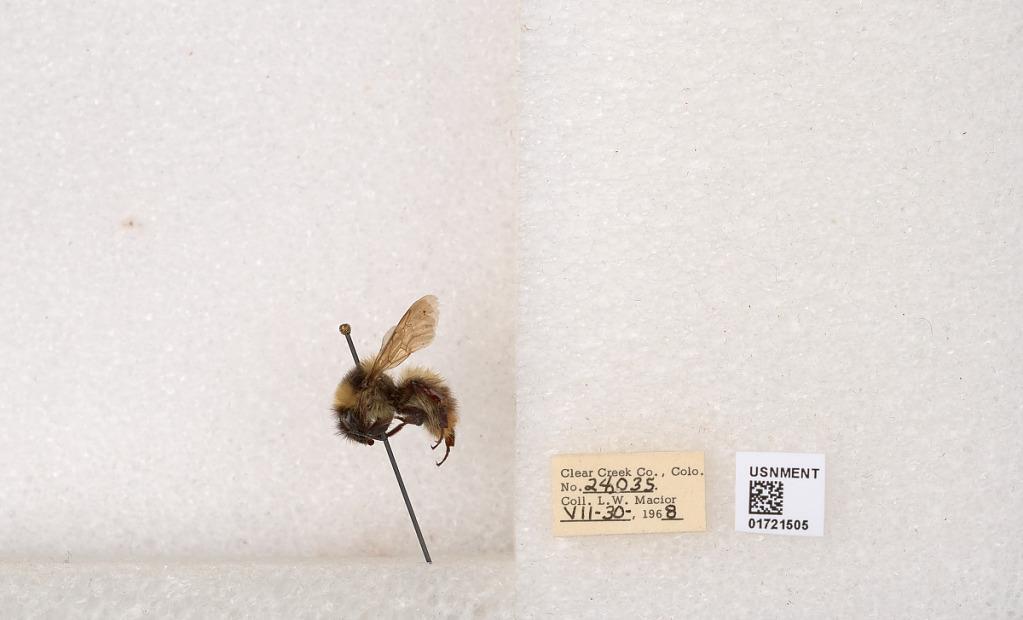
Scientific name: Bombus kirbyellus
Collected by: L. Macior
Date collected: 1968-7-30
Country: United States
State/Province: Colorado
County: Clear Creek
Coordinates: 39.6891, -105.644